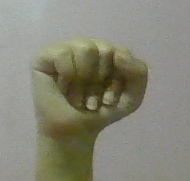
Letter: saad